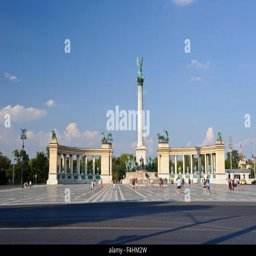
a city with a tall column in the center